Björketorp Runestone

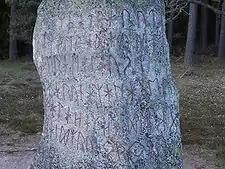
Detail showing the inscription on DR 360.

The Stentoften, Istaby and Gummarp inscriptions can be identified with the same clan through the names that are mentioned on them, and the names are typical for chieftains. The Björketorp Runestone lacks names and is raised some tens of km from the others. However, it is beyond doubt that the Björketorp runestone is connected to them, because in addition to the special runic forms, the same message is given on the Stentoften Runestone.